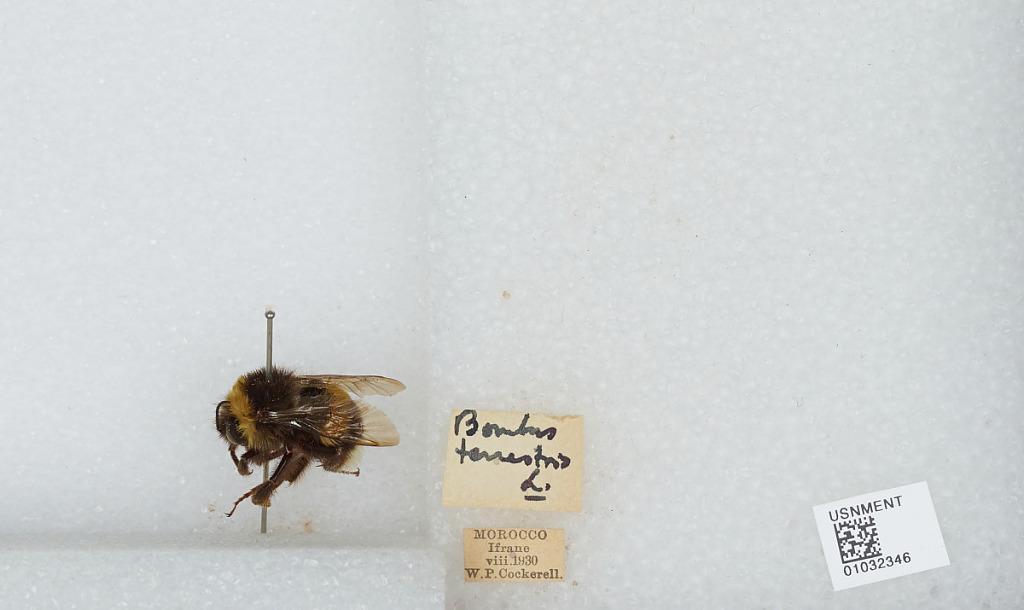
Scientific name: Bombus (Bombus) terrestris (Linnaeus)
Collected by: W. Cockerell
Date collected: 1930-8-
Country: Morocco
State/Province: Fès-Meknes
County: Ifrane
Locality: Ifrane
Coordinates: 33.5267, -5.11211